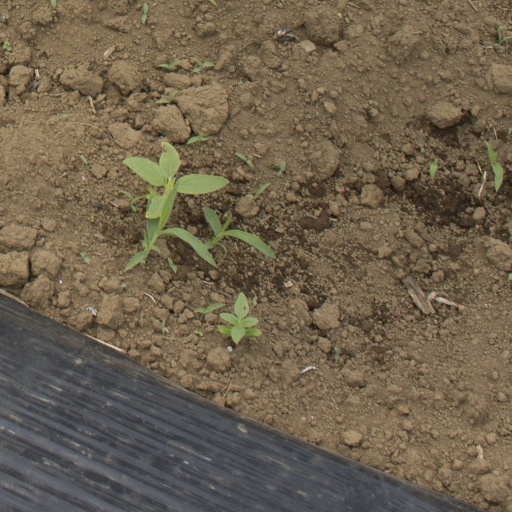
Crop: Jerusalem artichoke